Salton Buttes

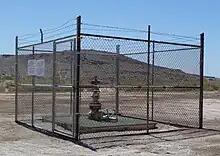
A geothermal well at Obsidian Butte

The Salton Buttes volcanoes were formed on Quaternary sediments of the Colorado River Delta. Below them, the basement is rock formed from sediments deposited in lakes and by rivers, such as mudstones, sandstones, and siltstones. Below this upper layer, there are metamorphic greenschist rocks formed by hydrothermal alteration and thermal metamorphism of sediments, and finally, below that, gabbroic rocks, at depth. Diabase and intruded rhyolites have also been identified in the sediments.